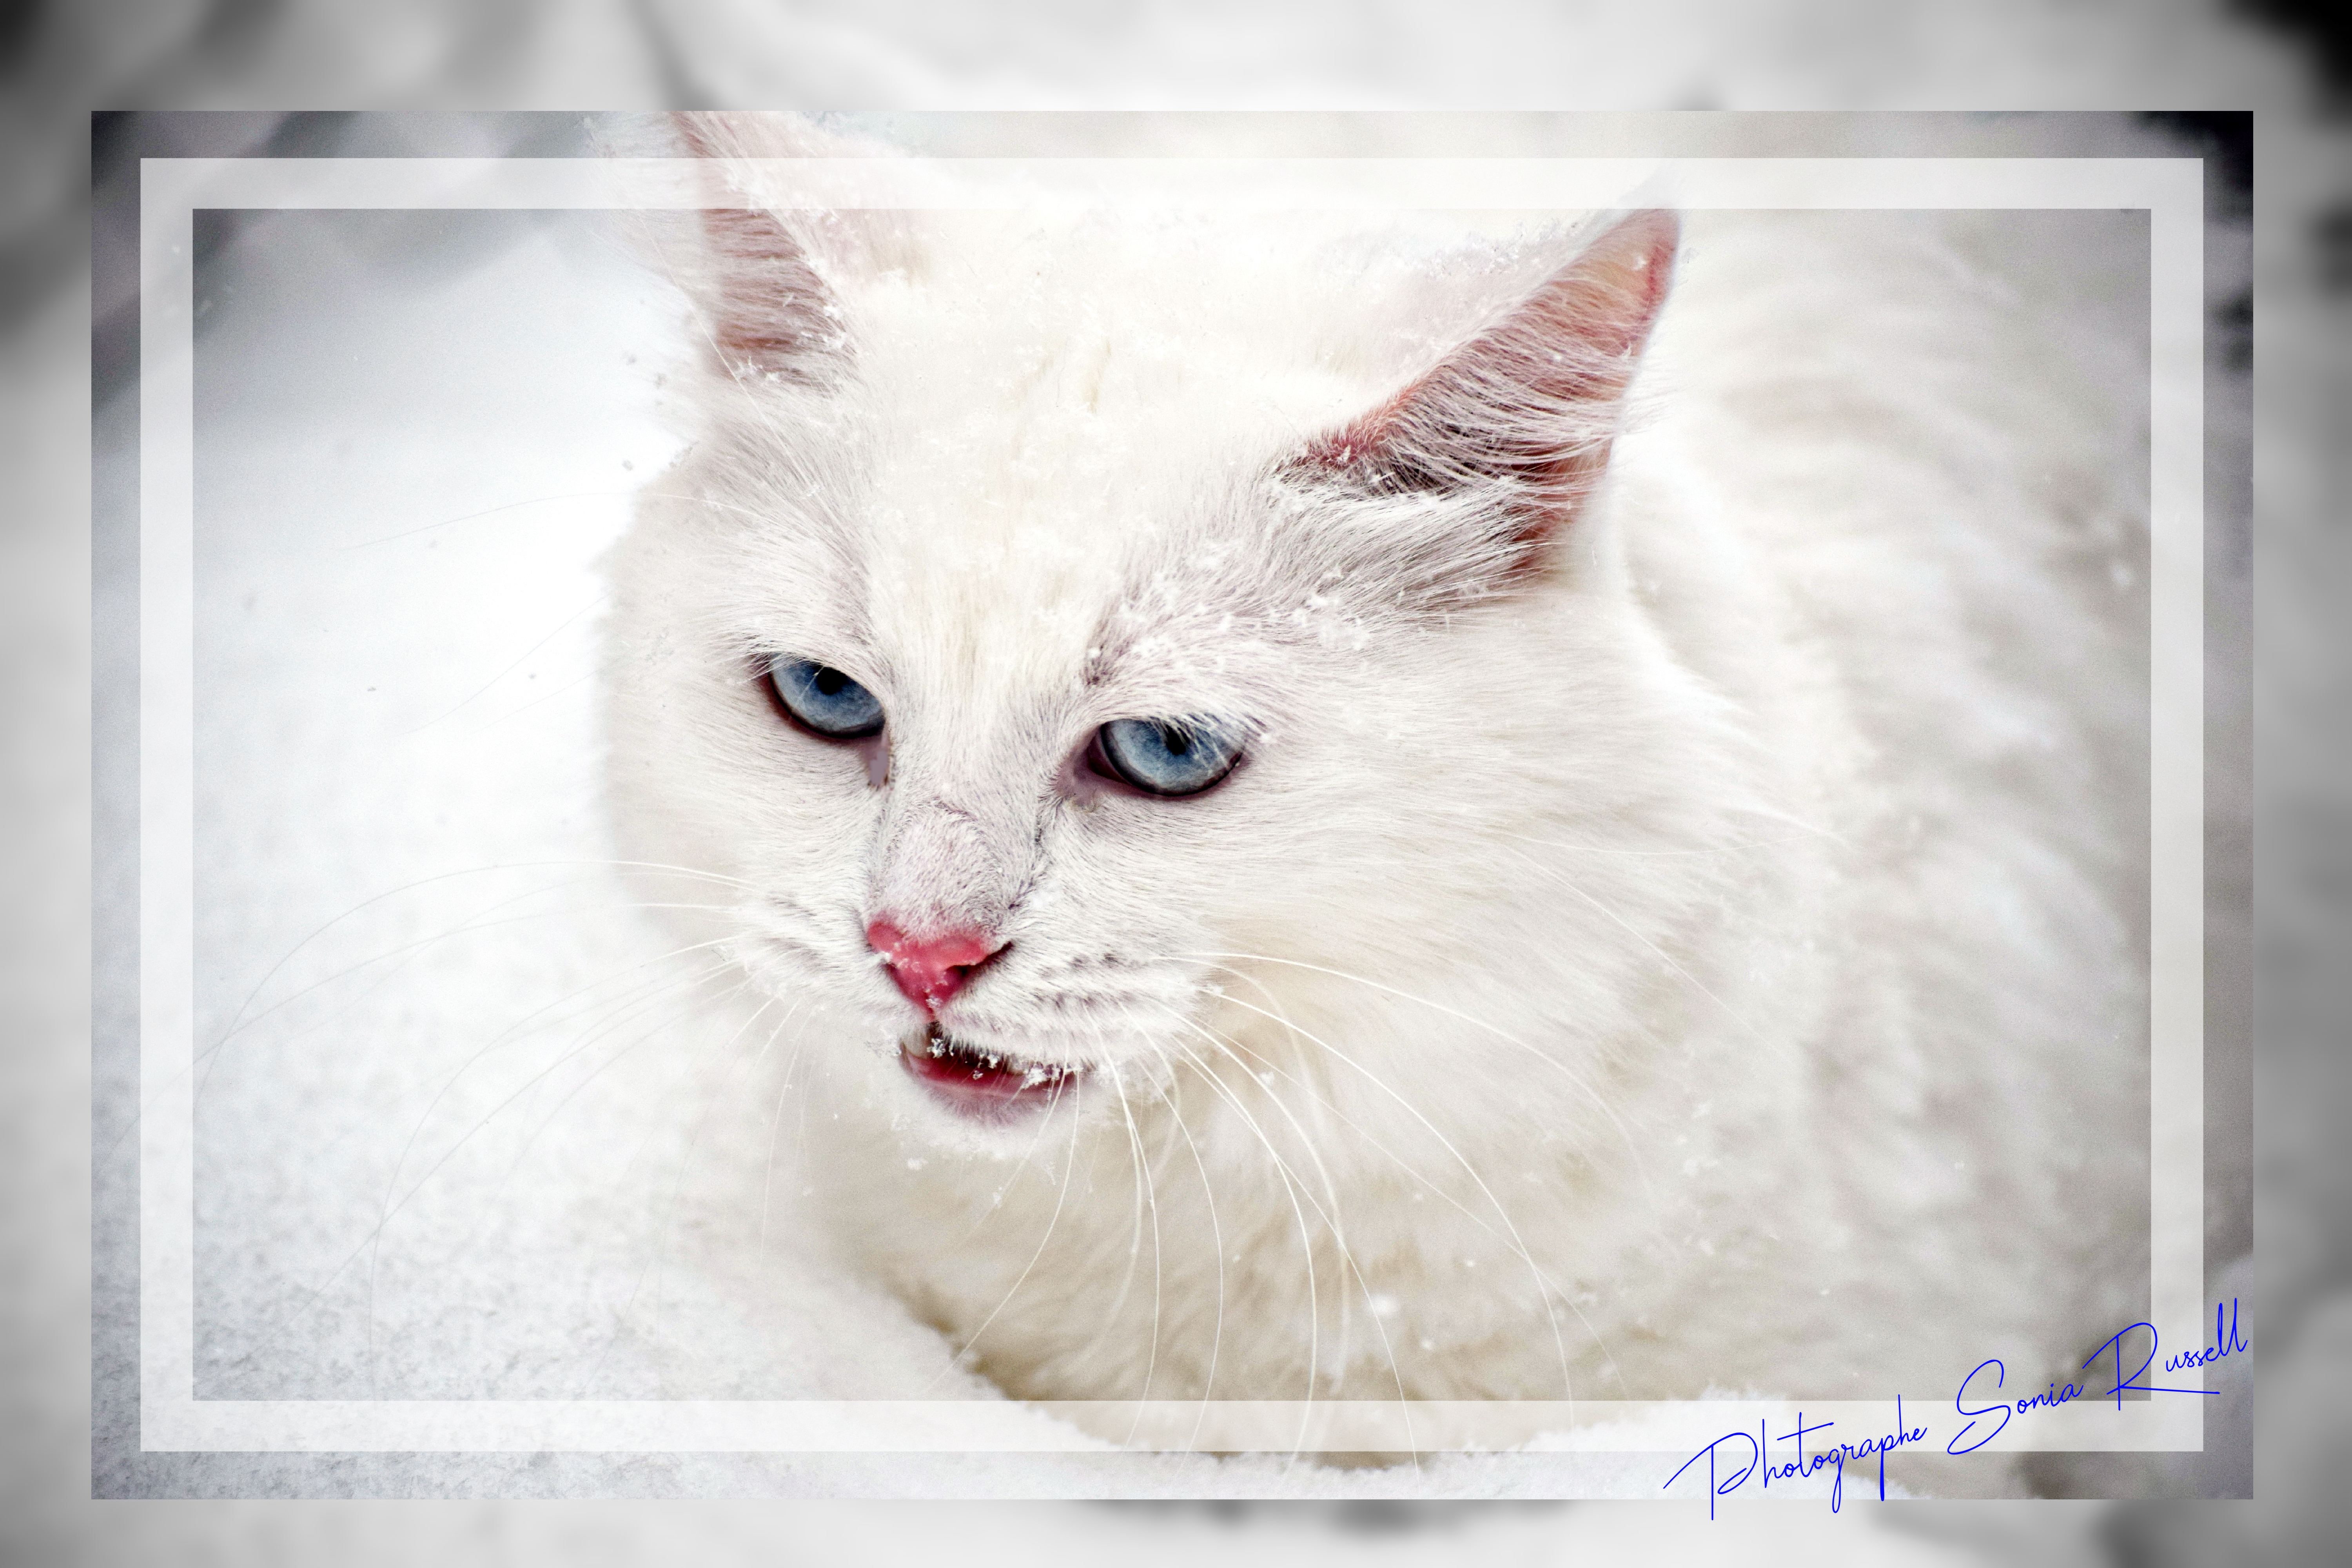
animals, cat, small to medium sized cats, felidae, white, whiskers, ragdoll, carnivore, turkish angora, eye, kitten, burmilla, Ojos azules, turkish van, window, domestic short haired cat